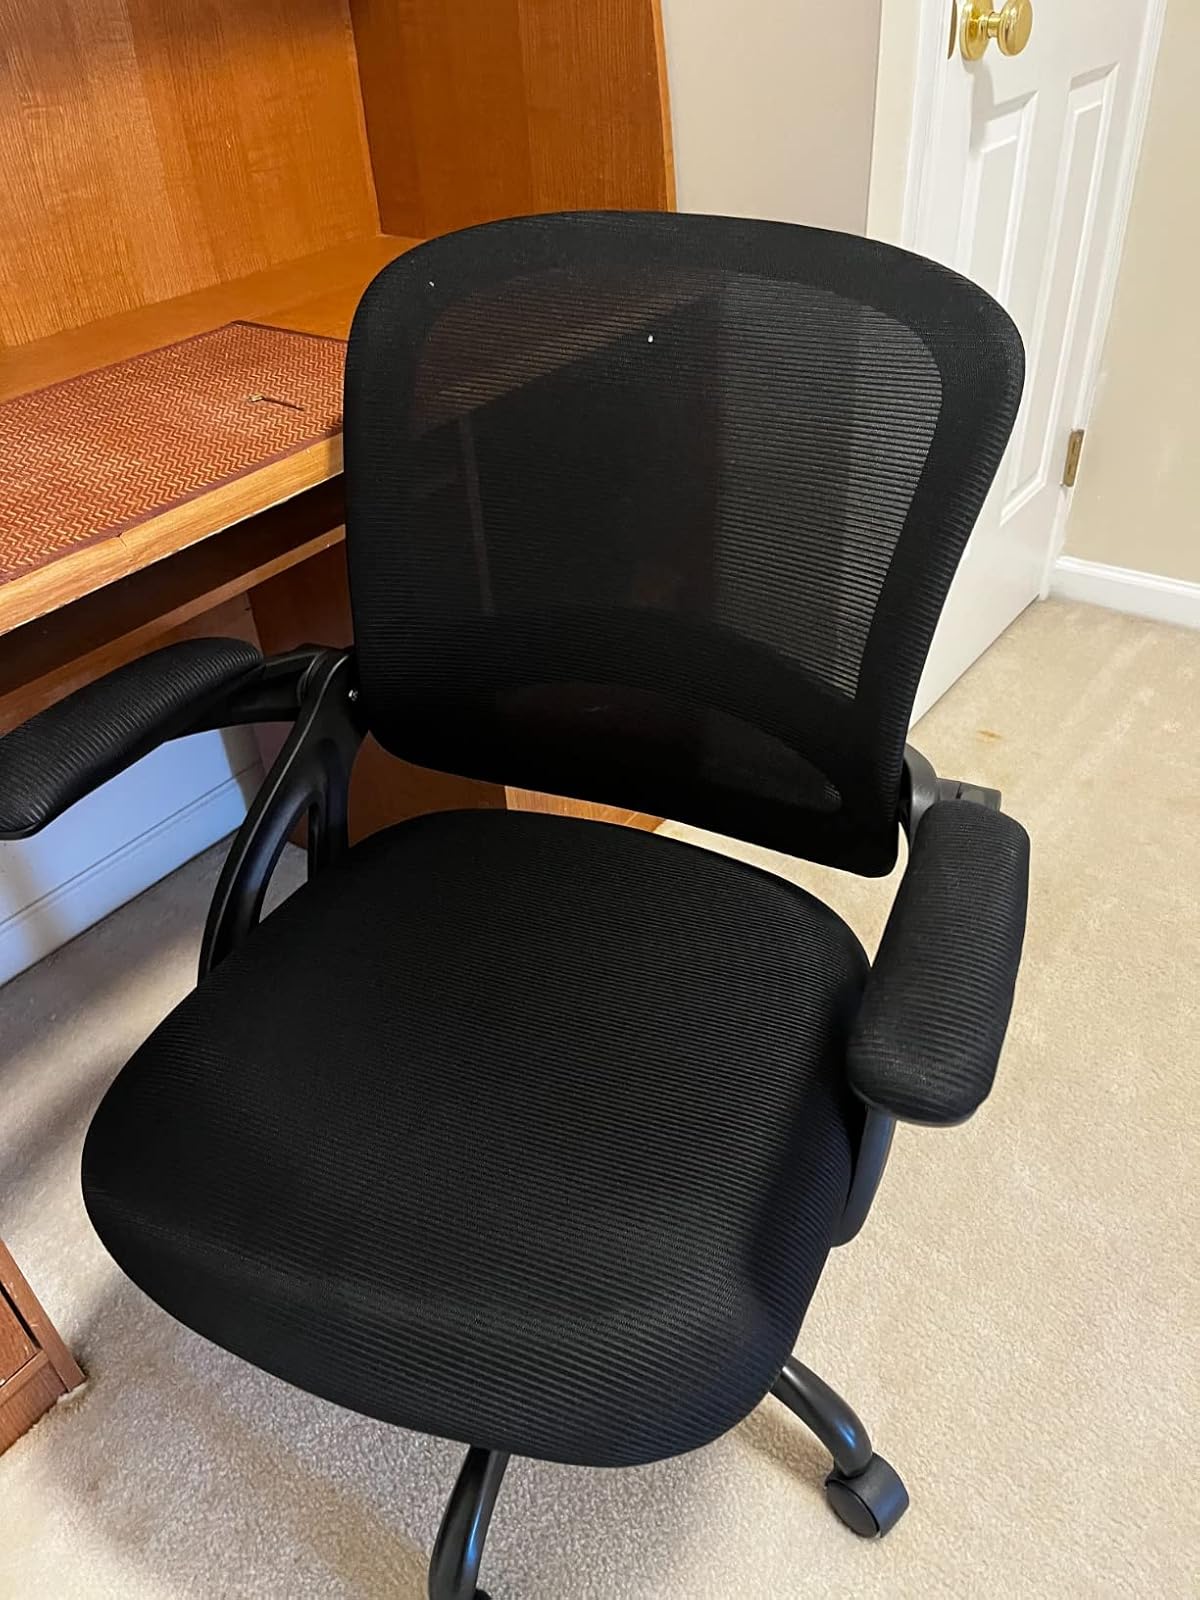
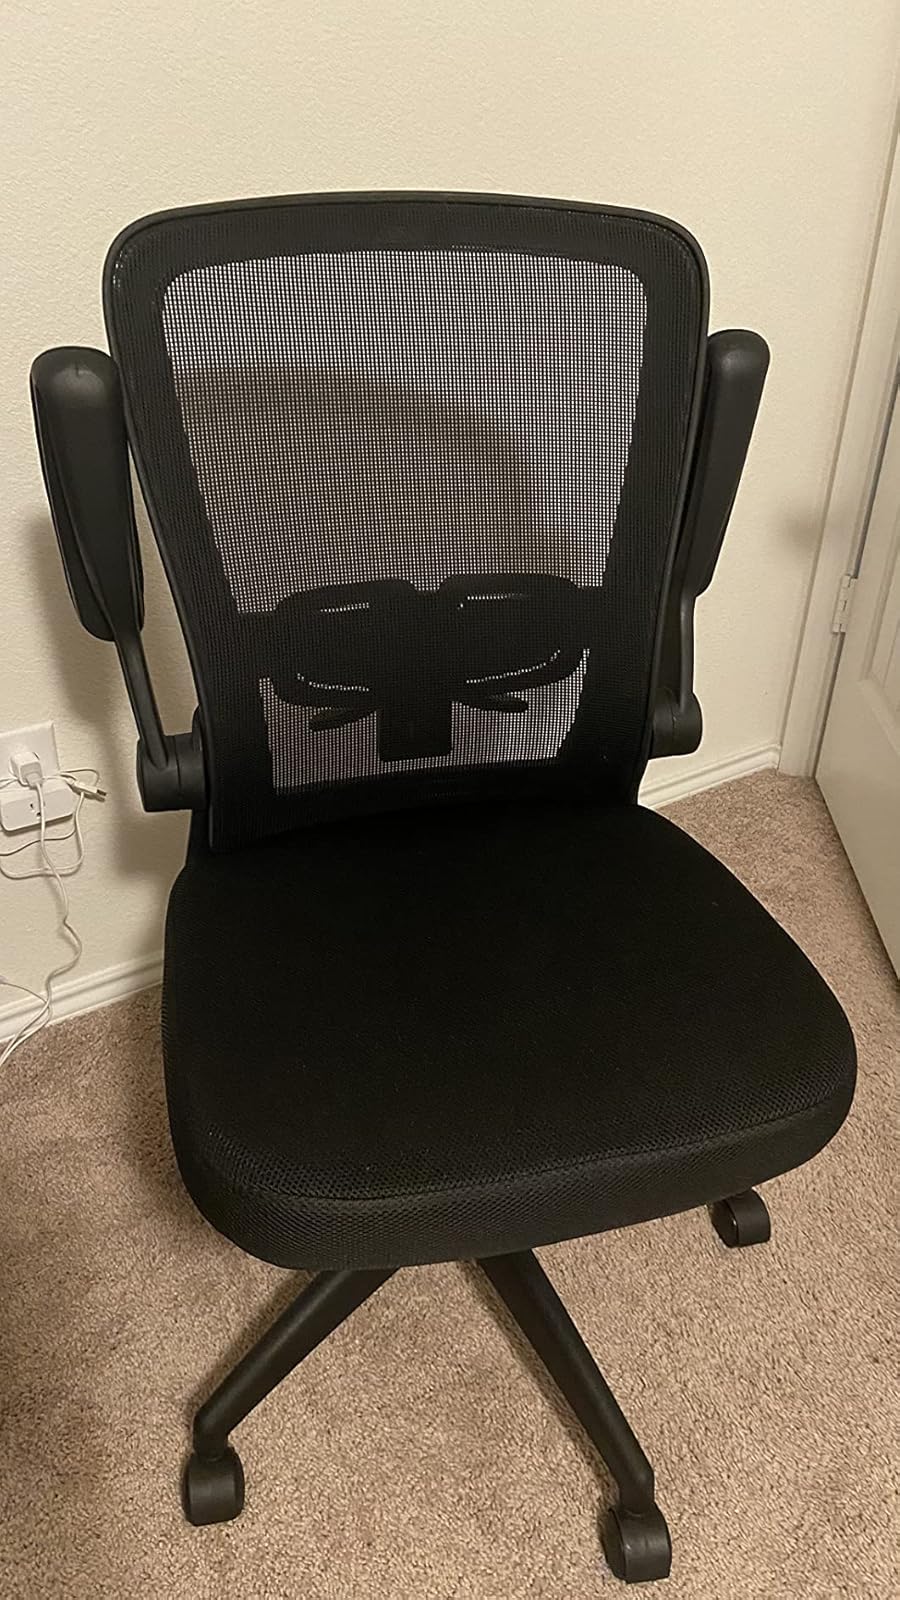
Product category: items_chair
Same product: no